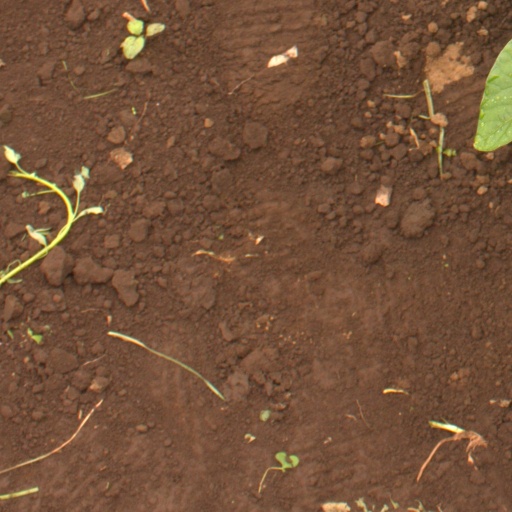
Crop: soybean